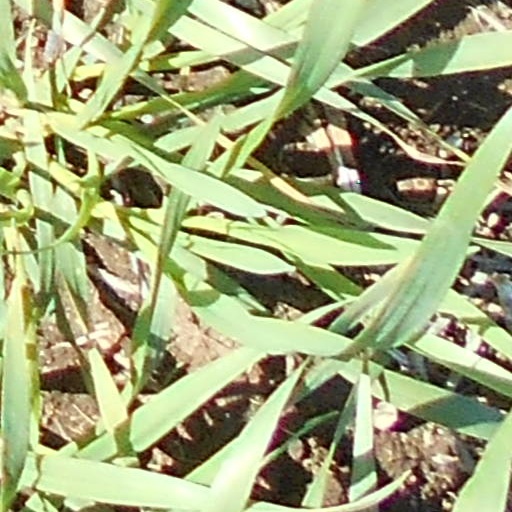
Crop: wheat